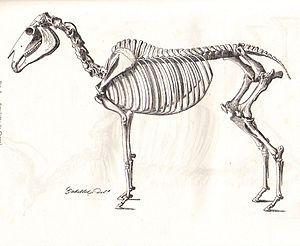
Un squelette de cheval (Equus caballus). — (Chauveau Auguste, Arloing Saturnin, Traité d'anatomie comparée des animaux domestiques, 1 064 p., page 9, 1890, Paris, Lib. J.B. Baillière et Fils)
La domestication du cheval est l'ensemble des processus de domestication qui conduit l'espèce humaine à maîtriser puis à utiliser l'espèce Equus caballus à son profit grâce au contrôle des naissances et à l'élevage de ces animaux pour la consommation, le combat, le travail et le transport. De nombreuses théories sont proposées, tant en termes d'époque, de nombre de foyers de domestication, que de types, espèces ou sous-espèces de chevaux domestiqués. Plus tardive que pour les espèces animales alimentaires, la domestication du cheval est difficile à dater avec précision. Les premiers apprivoisements pourraient remonter à la fin du Paléolithique supérieur, 8 000 ans avant notre ère. La première preuve archéologique d'une domestication remonte à 3 500 av. J.-C. dans les steppes au nord du Kazakhstan ; elle est le fait de la culture Botaï. Ces chevaux ne sont pas à l'origine des chevaux domestiques actuels, mais des chevaux de Przewalski, redevenus sauvages. D'autres éléments suggèrent des foyers de chevaux sauvages puis de domestication distincts dans la péninsule Ibérique, et peut-être la péninsule Arabique.